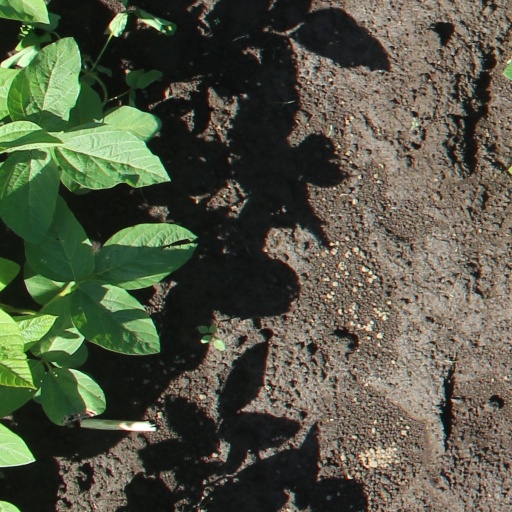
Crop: soybean